Bartlett Commercial Historic District

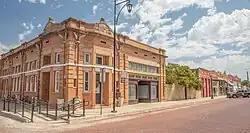
Bartlett Historic District in 2023

The Bartlett Historic District is a historic district in Bartlett, Texas, that is listed on the National Register of Historic Places. The district consists of a two block area of early 20th century commercial row buildings centered along E. Clark Street and is bounded on the east by State Highway 95 and on the west by railroad tracks. Evie Street dissects the district, and the boundaries extend one block north and one half block south along Evie to include virtually all of Bartlett's commercial buildings.